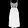
Label: Dress